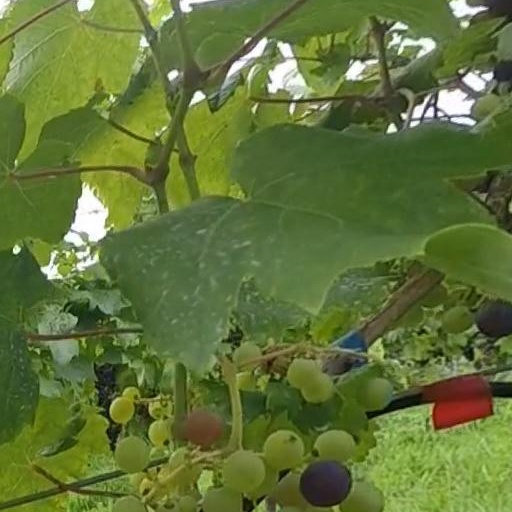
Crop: grape